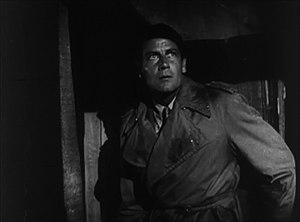
Correspondant 17 est un film américain d'Alfred Hitchcock sorti en 1940. C'est le deuxième film réalisé à Hollywood par Hitchcock après Rebecca.